Chashtana

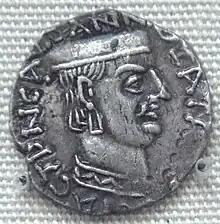
Silver coin of Chashtana, with ruler profile and Greek script legend "ΡΑΝΝΙω ΙΑΤΡΑΠΑϹ ϹΙΑϹΤΑΝϹΑ". British Museum.

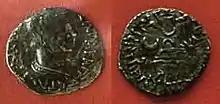
Coin of Chastana, found in Junagadh.

Chashtana (Greek: (epigraphic), ; Brahmi: ; Kharosthi:), also known as Tisman Ror was a Kardamaka dynasty ruler of the Saka Western Satraps in northwestern India during 78-130 CE, when he was the satrap of Ujjain. He was a descendant of Kardhaman, son of Raja Dhaj and son of Ysamotika.